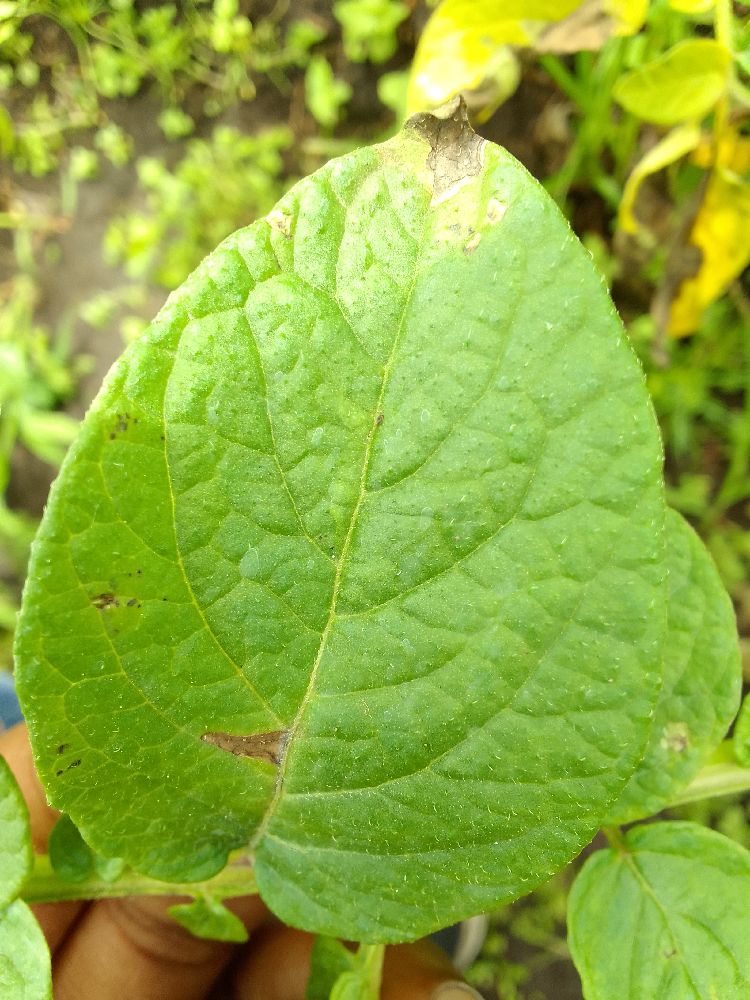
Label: Late blight